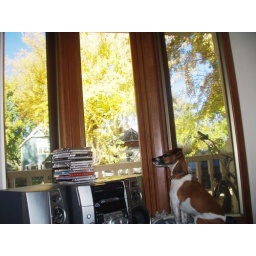
Easy, the dog, sitting in window looking out